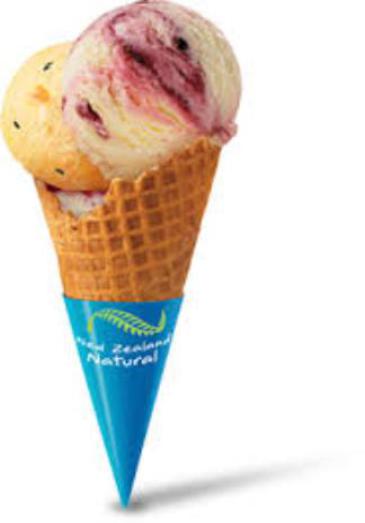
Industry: Food